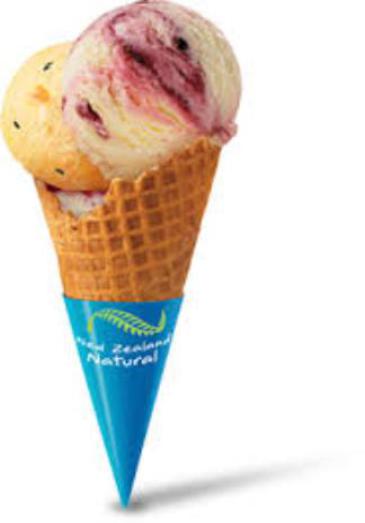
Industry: Food